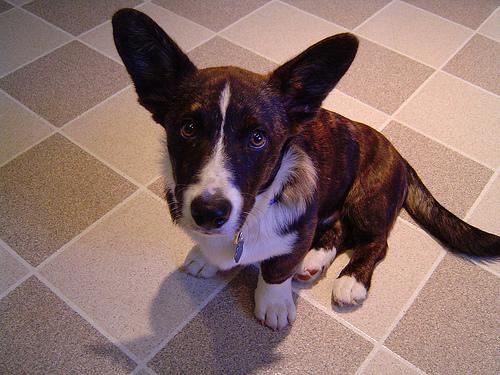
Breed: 2909-n000116-Cardigan